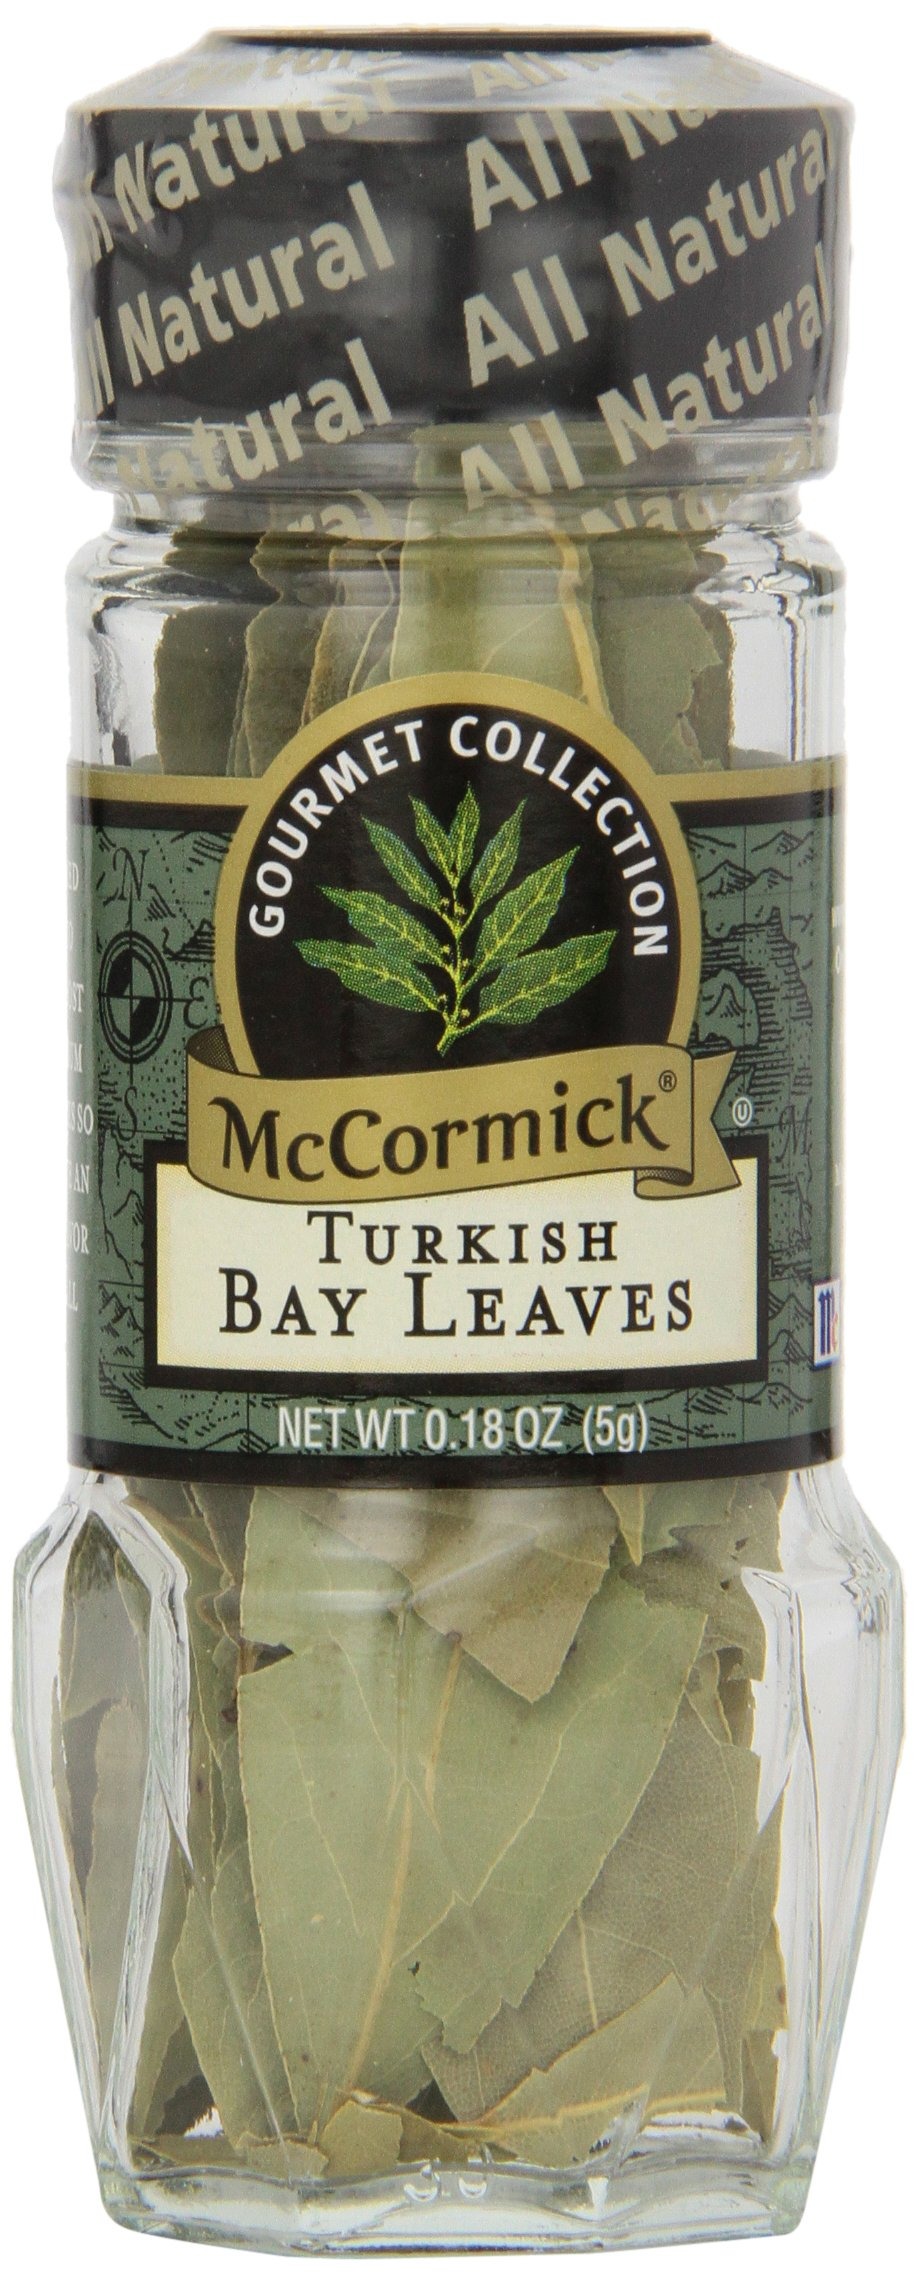
Item Name: McCormick Gourmet Collection Turkish Bay Leaves, 0.18 oz
Bullet Point 1: 0.18 oz
Bullet Point 2: Packaged in the USA
Bullet Point 3: Add 1 leaf to liquid for steaming 1 pound shrimp or 1 cup marinade for chicken
Value: 0.18
Unit: Ounce

Price: 10.165